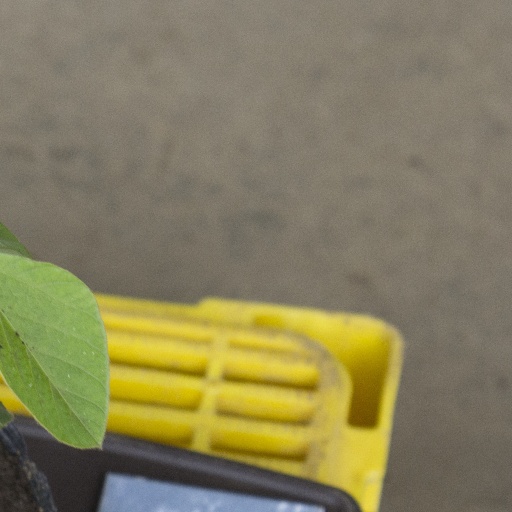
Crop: soybean